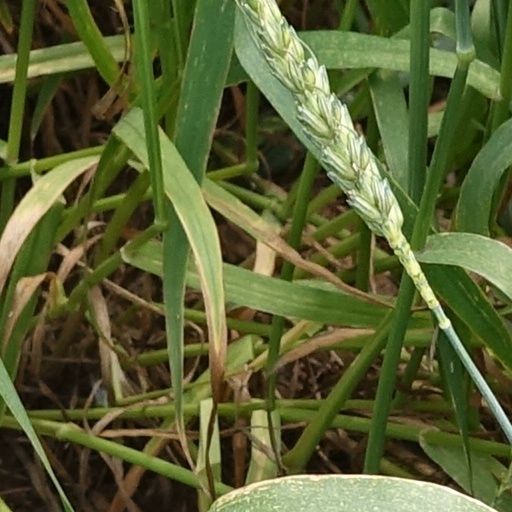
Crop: wheat